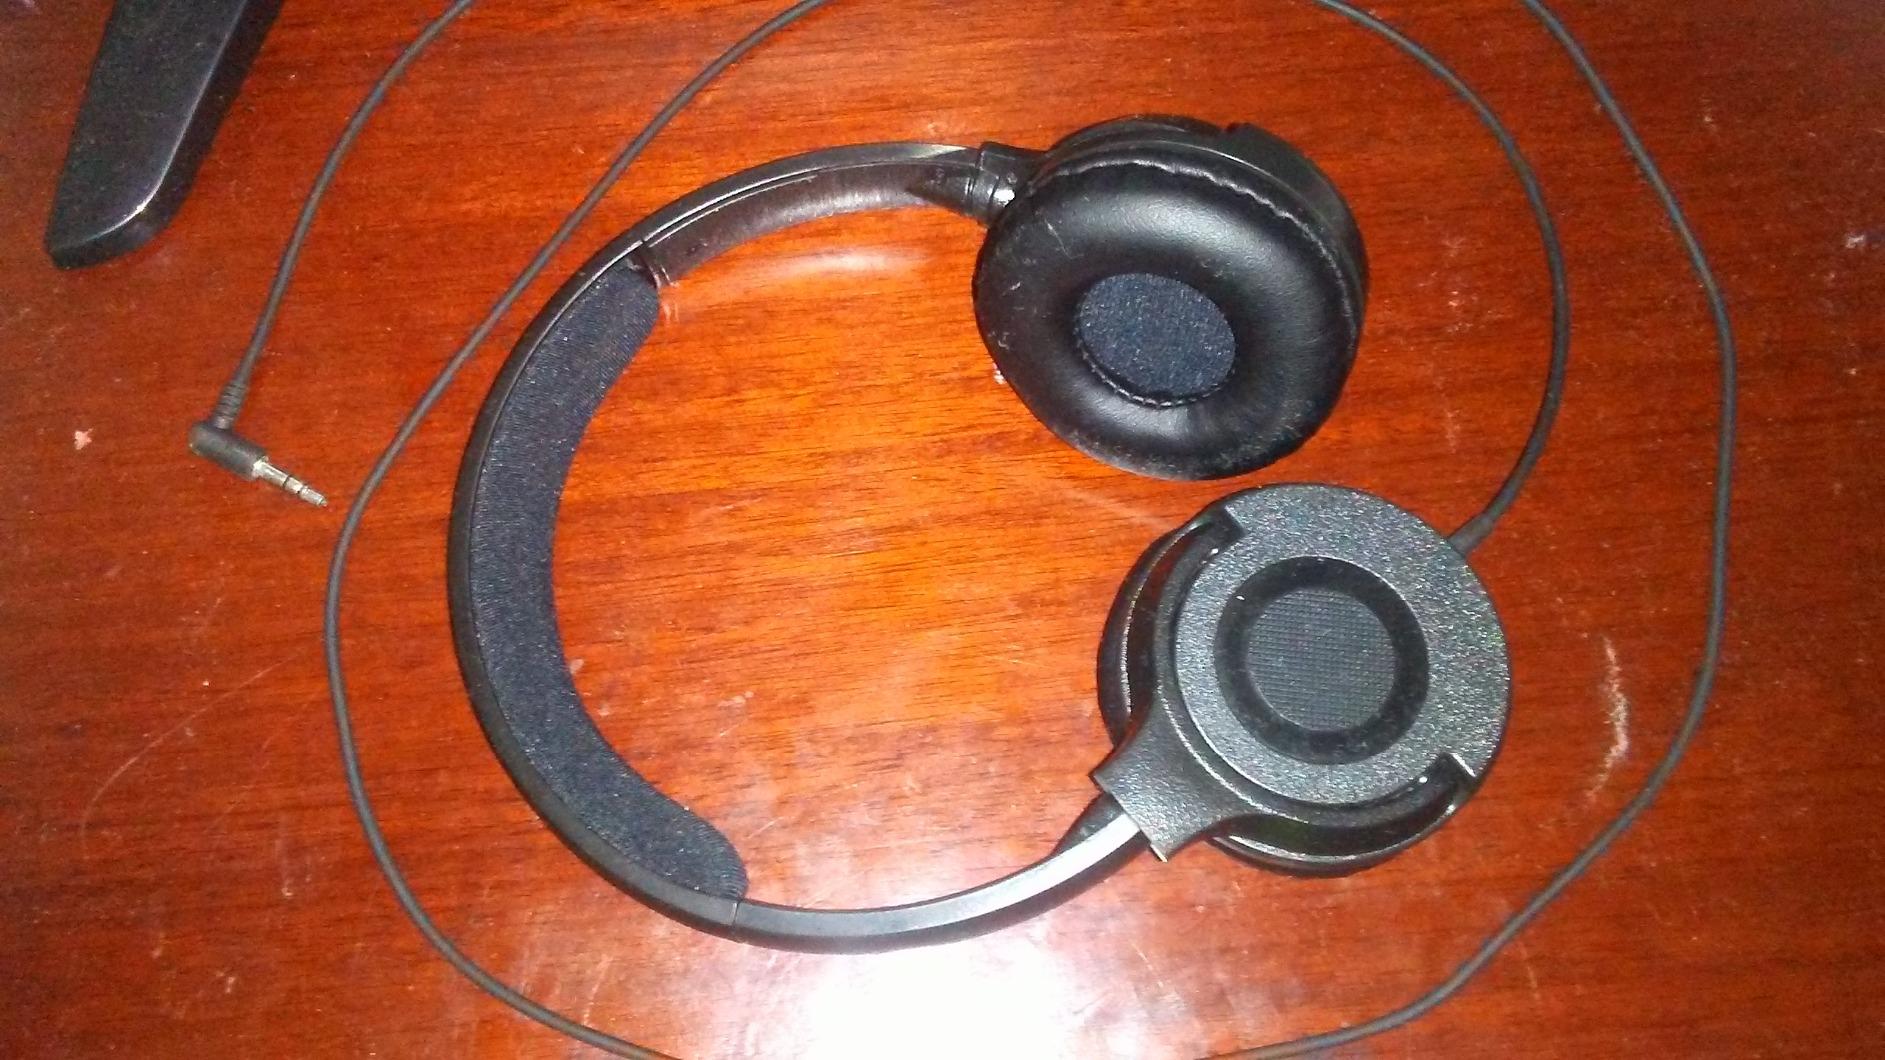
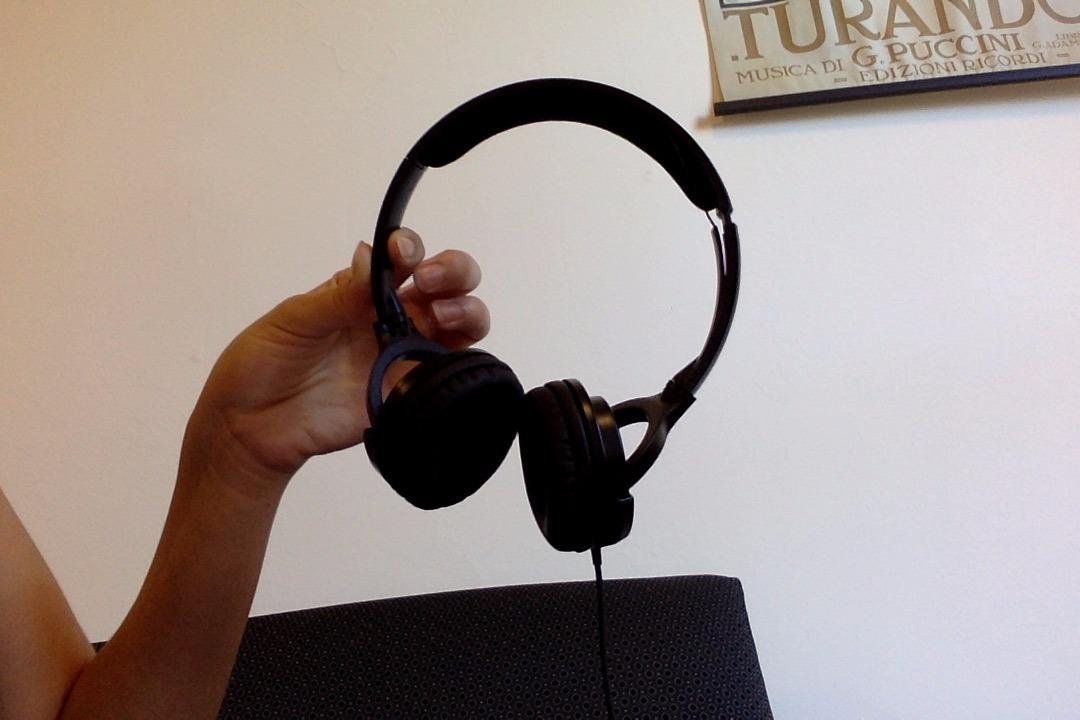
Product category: headphones
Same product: yes